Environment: lab
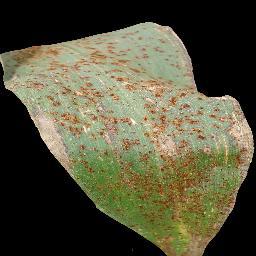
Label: common_rust